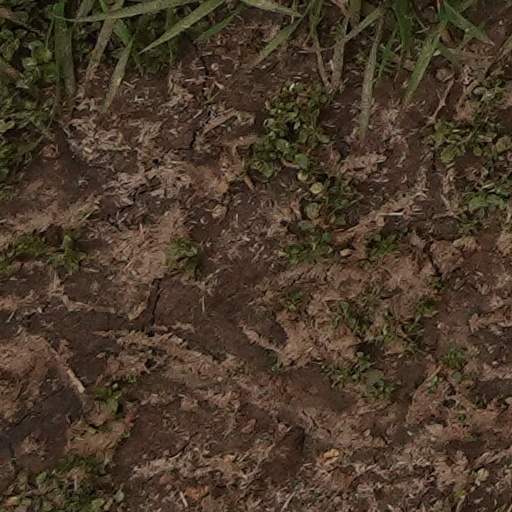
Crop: wheat